Friargate Coventry

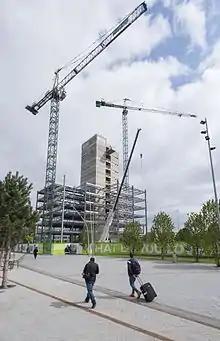
One Friargate under construction and Station Square, May 2016

Retail outlets located on the site included Shimla Spice, which relocated to new premises in The Butts, Spon End once demolition commenced.